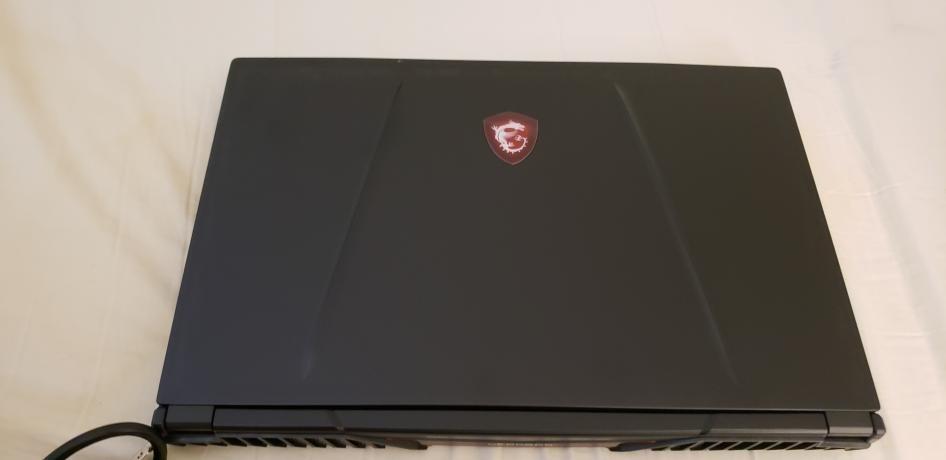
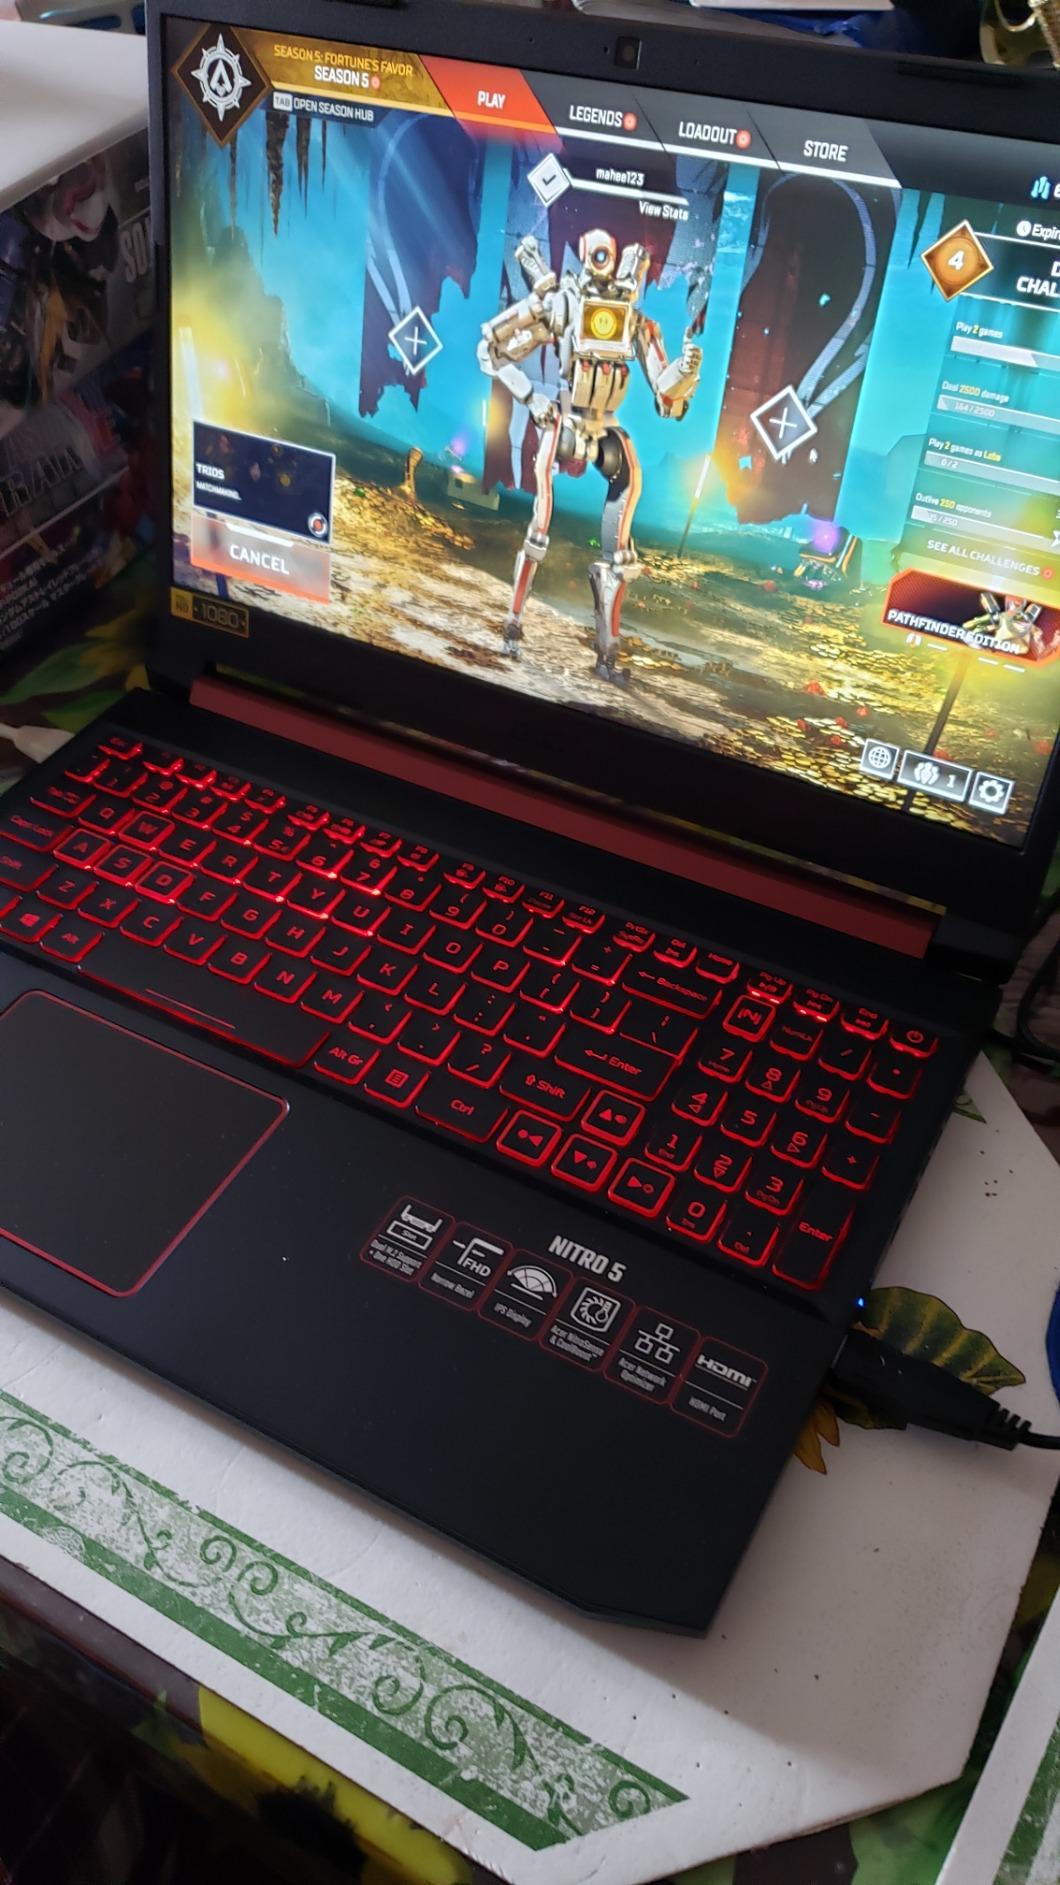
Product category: laptop
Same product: no